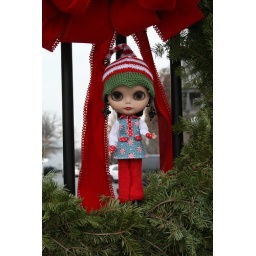
shazz, near white house